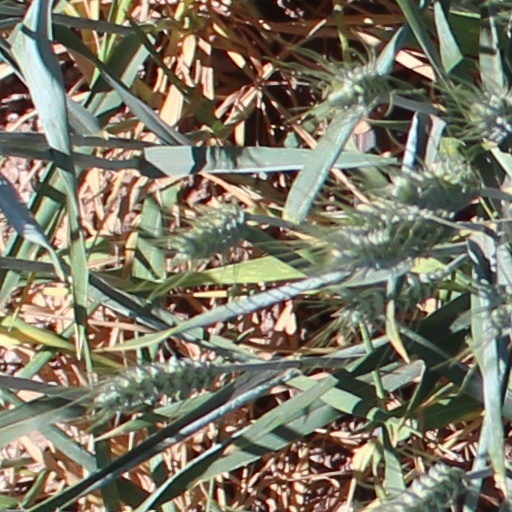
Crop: wheat